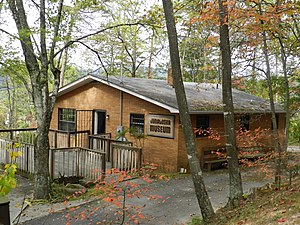
Graham County (North Carolina) / Turisme
Junaluskamuseet i Robbinsville.
Graham County et county i staten North Carolina i USA. Ved folketællingen i 2010 var befolkningstallet 8.861. Befolkningstalet betyder at Graham County er det tredjemindst befolkede county i staten. Det administrative centrum er Robbinsville.